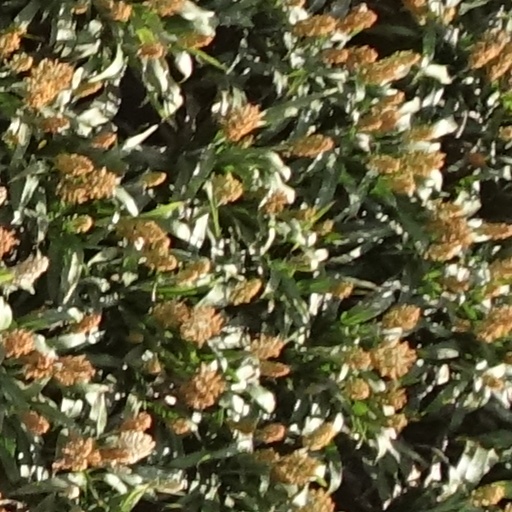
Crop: sorghum